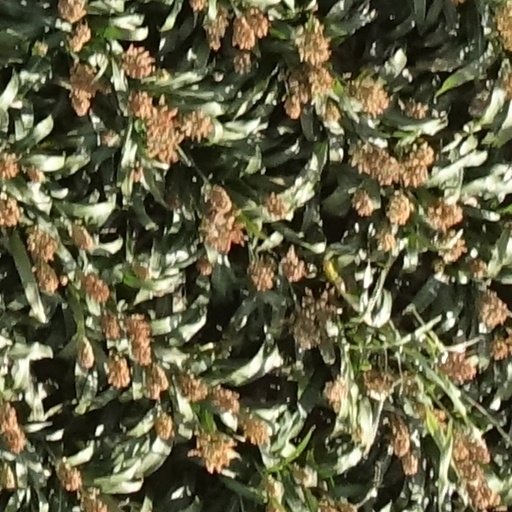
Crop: sorghum